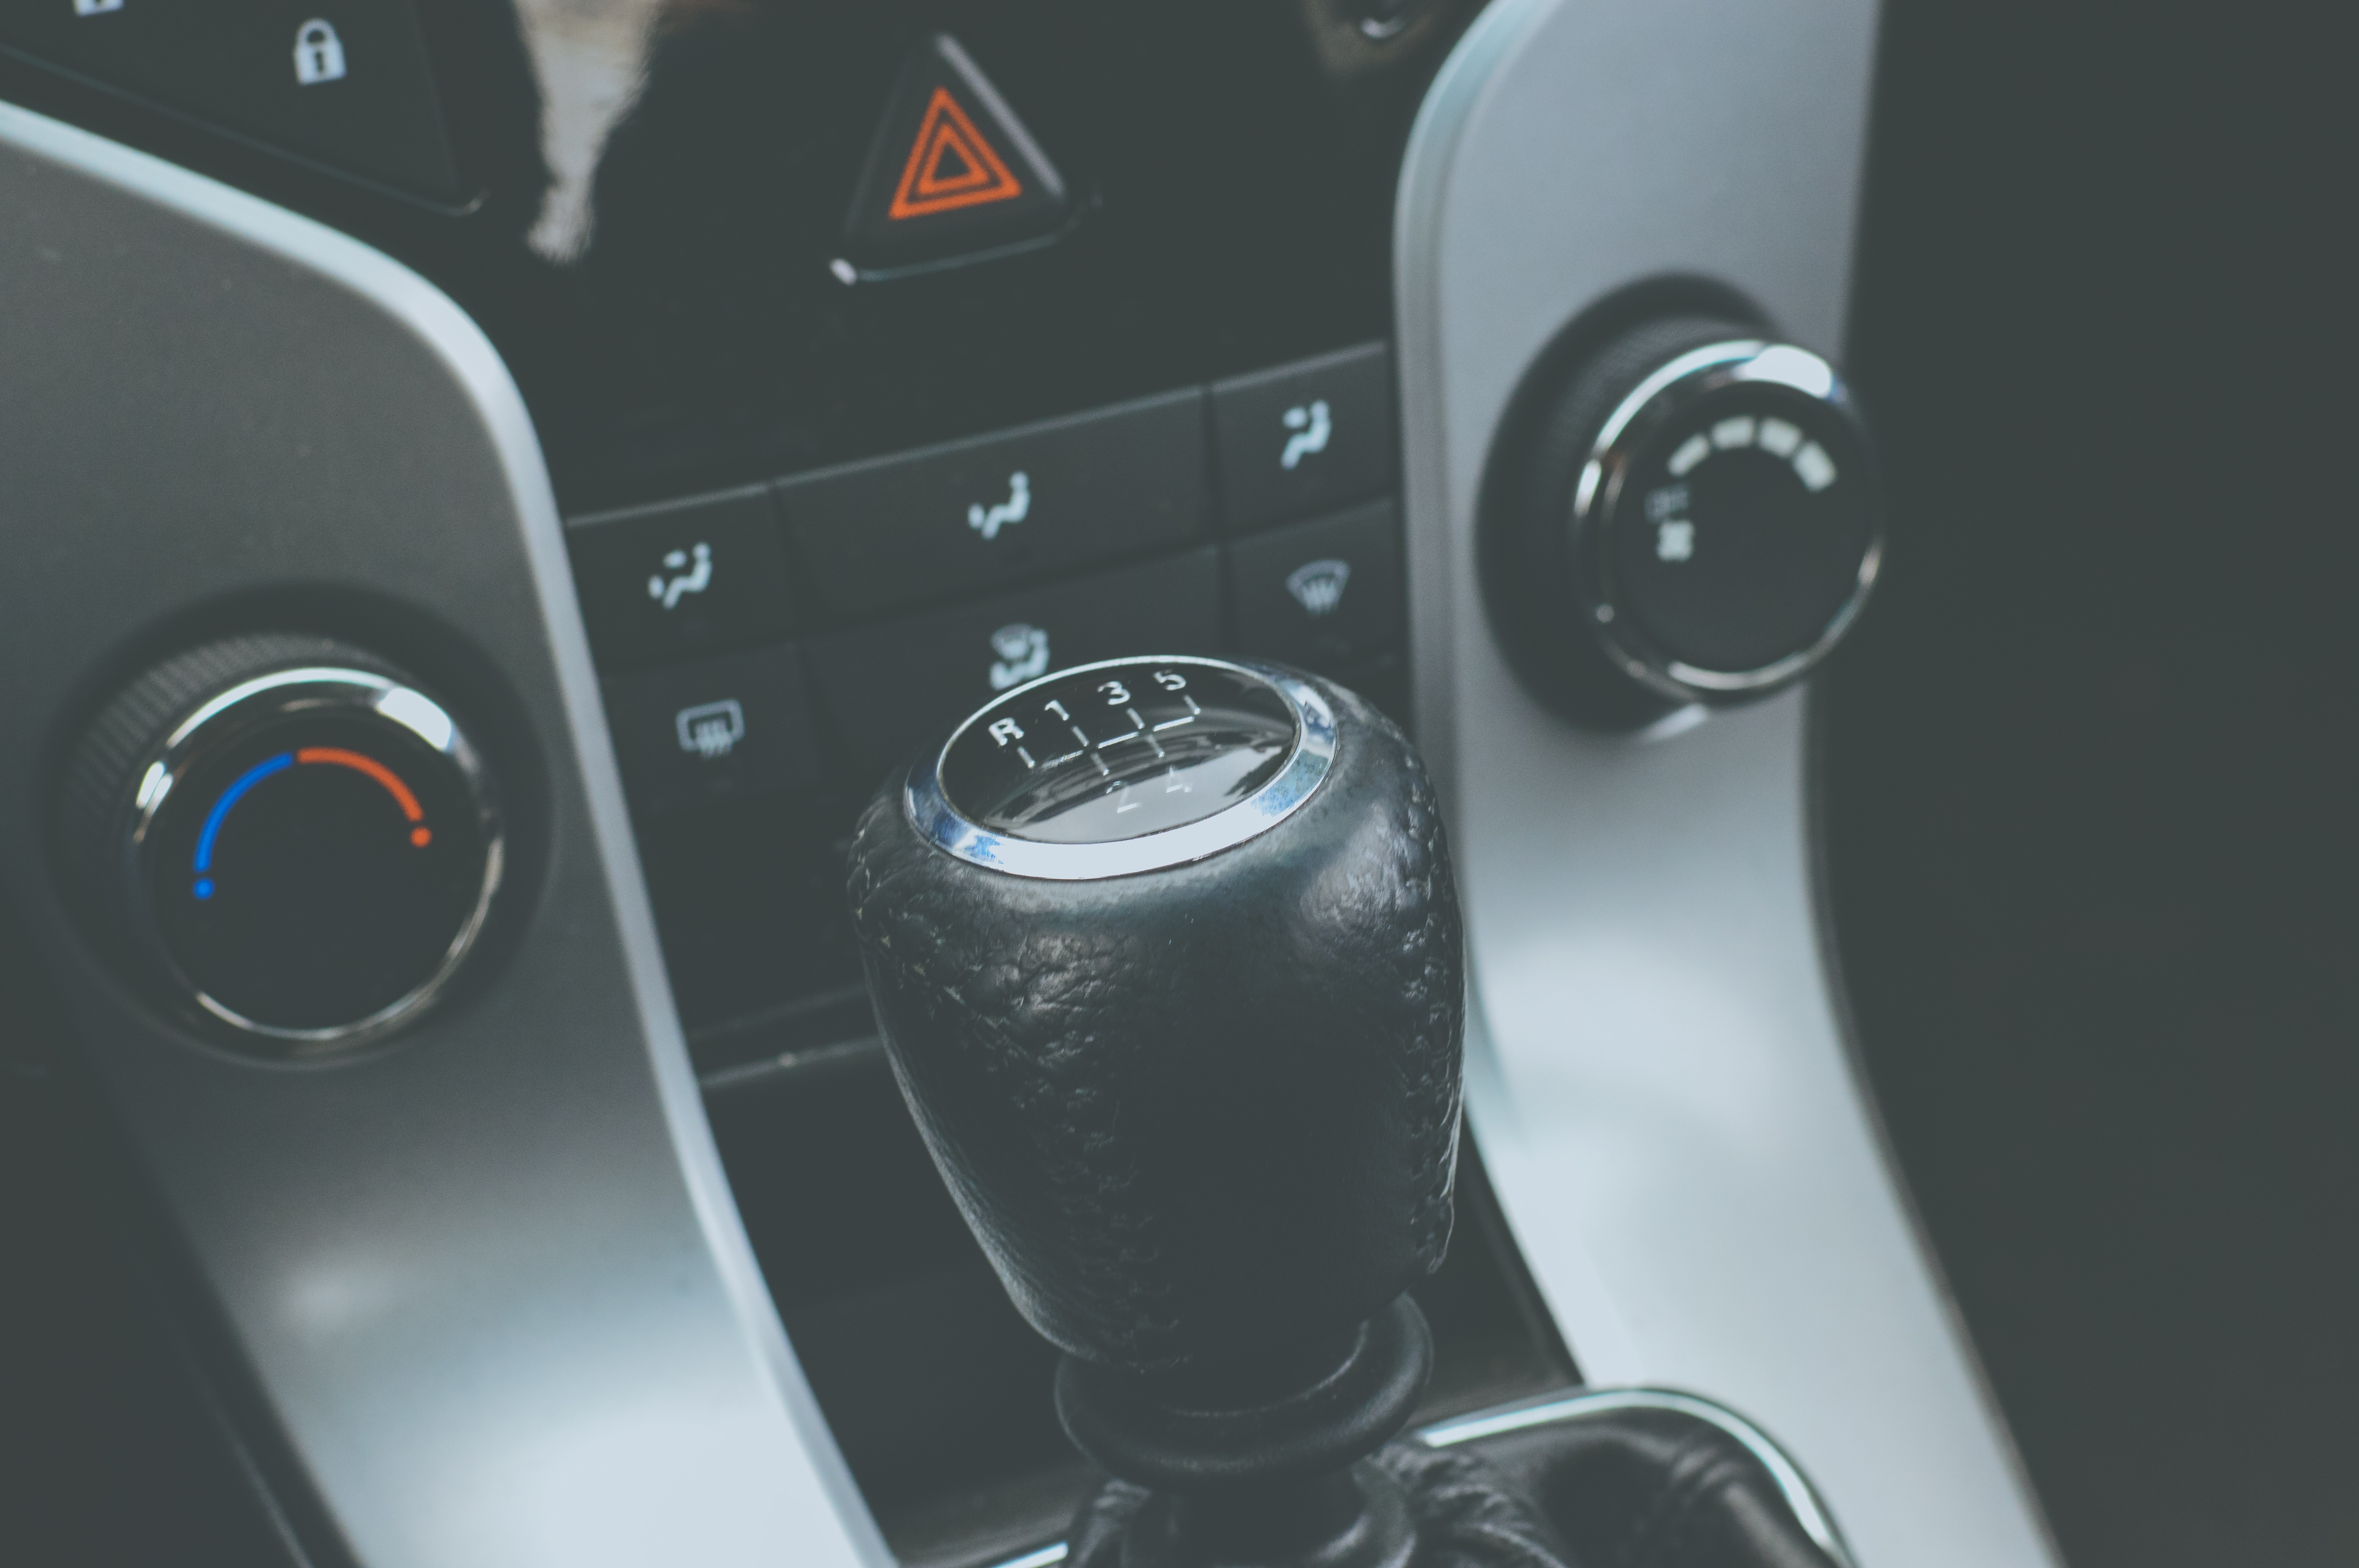
car, wheel, automobile, vehicle, steering wheel, automotive, sports car, city car, gear shift, land vehicle, stick shift, automobile make, automotive exterior, compact car, family car, manual transmission